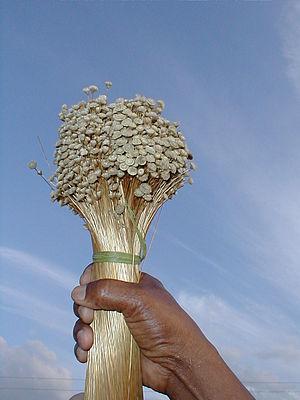
Syngonanthus nitens ou or végétal est une espèce d'herbe Eriocaulaceae qui existe dans la région du Jalapão, état du Tocantins, au Brésil. Sa principale caractéristique est sa couleur dorée qui lui a donné son nom commun en portugais "Capim Dourado", qui signifie "herbe dorée".